Harry Magdoff

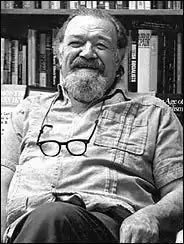

Harry Samuel Magdoff (August 21, 1913 – January 1, 2006) was a prominent American socialist commentator. He held several administrative positions in government during the presidency of Franklin D. Roosevelt and later became co-editor of the Marxist publication "Monthly Review".